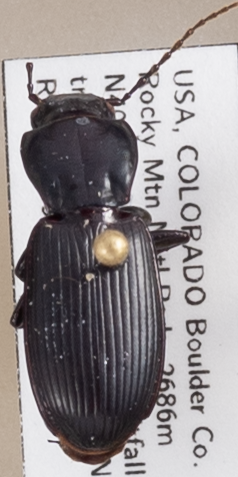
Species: Pterostichus protractus
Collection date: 2021-07-06
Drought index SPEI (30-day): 0.782
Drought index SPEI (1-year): -0.588
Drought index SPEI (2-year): -0.8